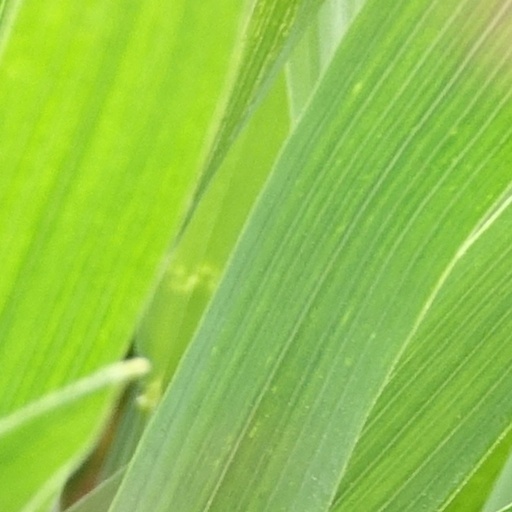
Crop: wheat